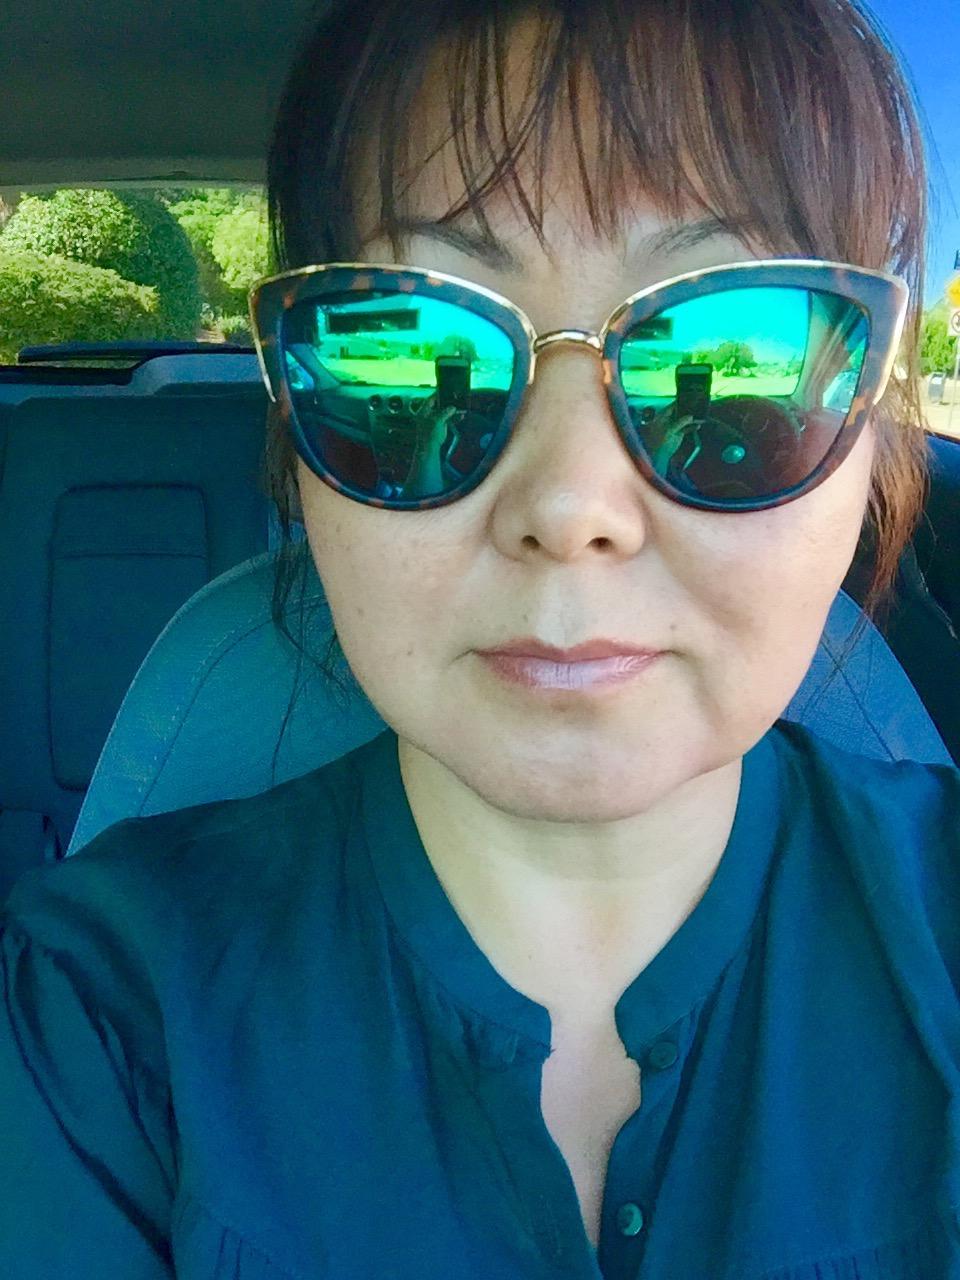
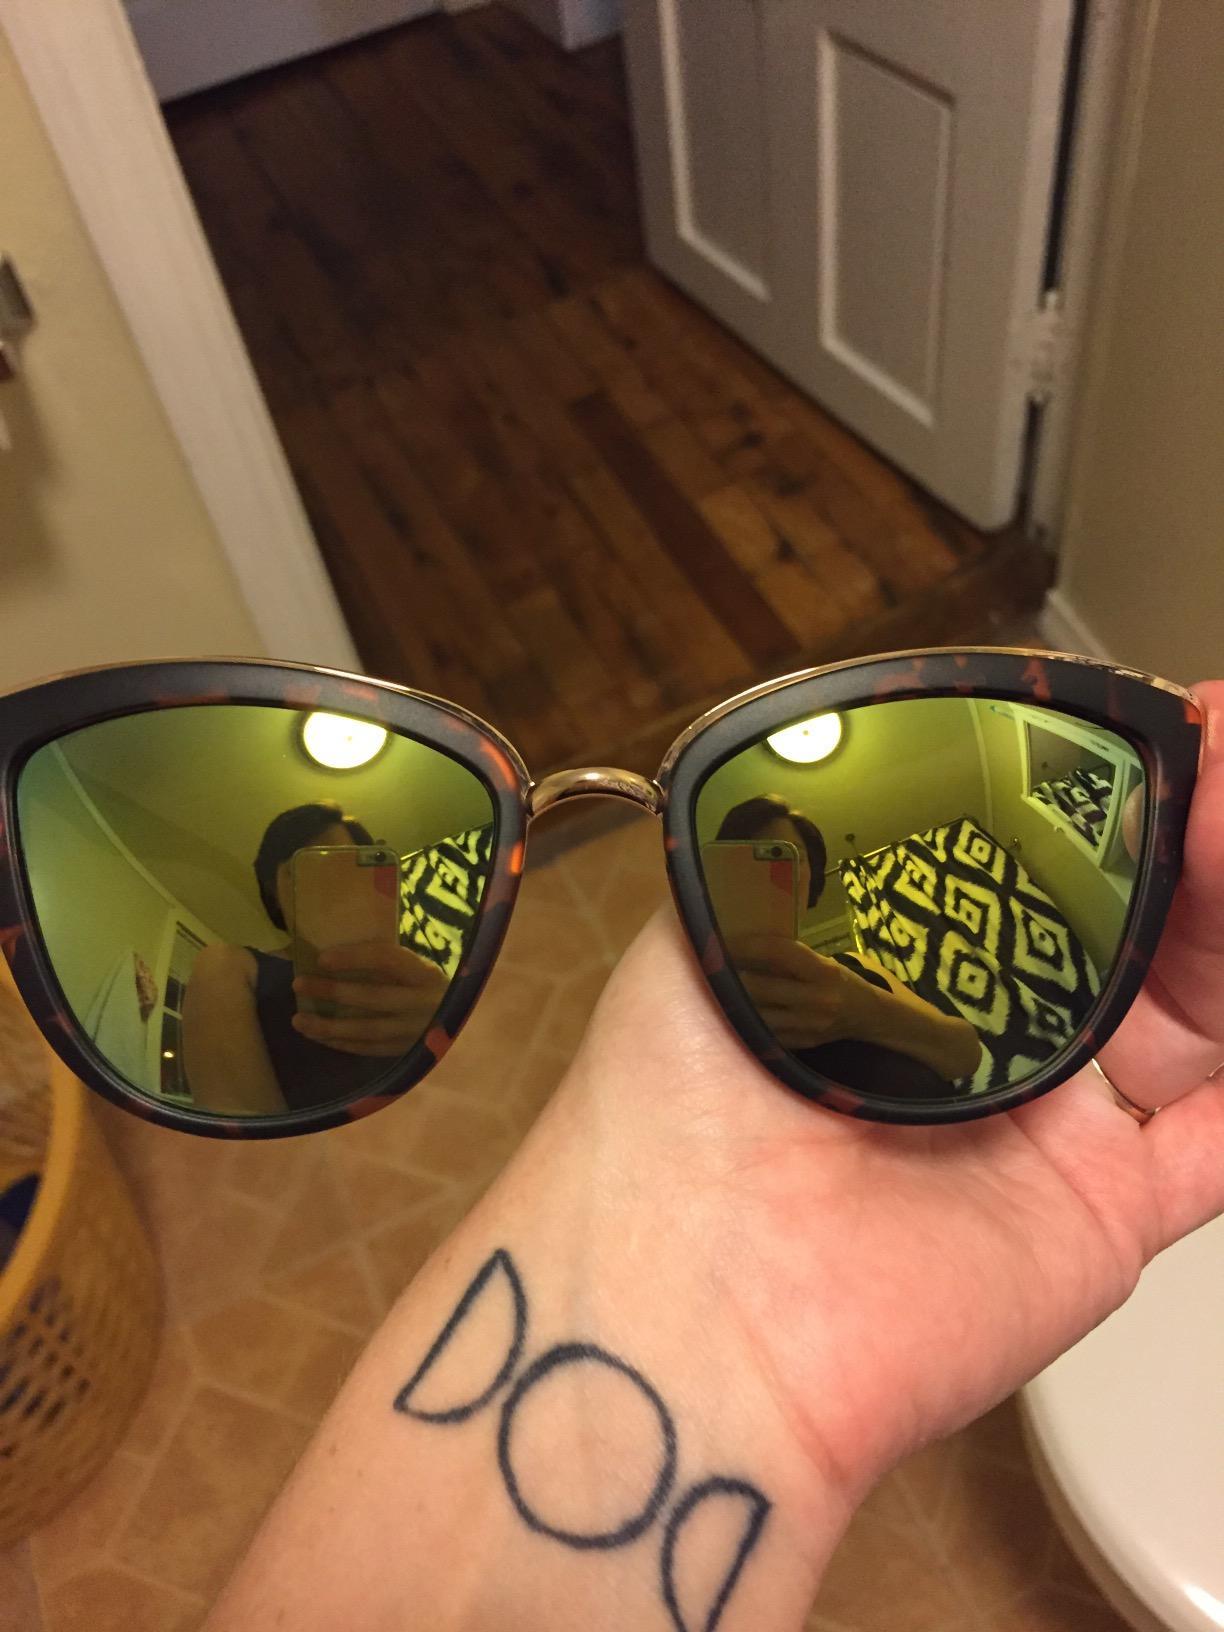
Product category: accessories_sunglasses
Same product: yes